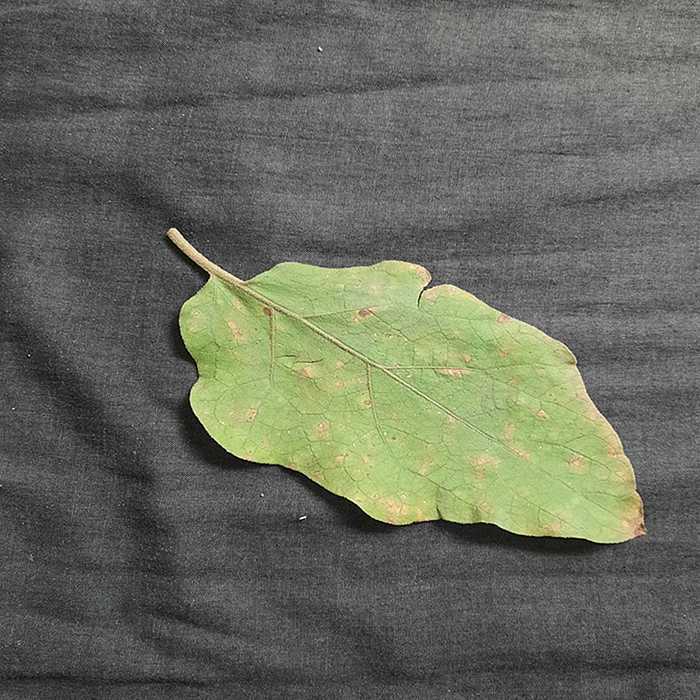
Plant: Eggplant
Label: Eggplant Cercopora leaf spot